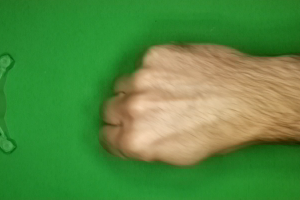
Label: rock